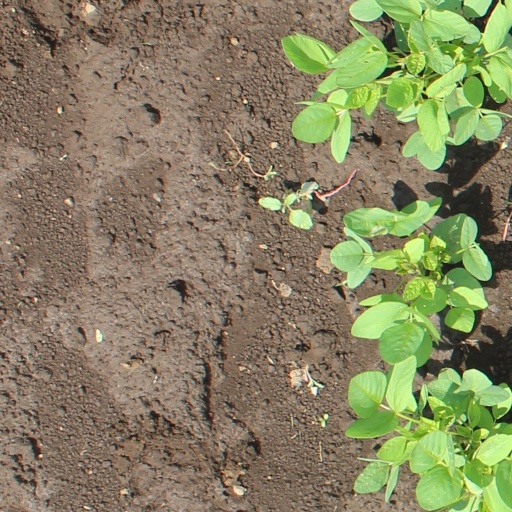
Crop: soybean